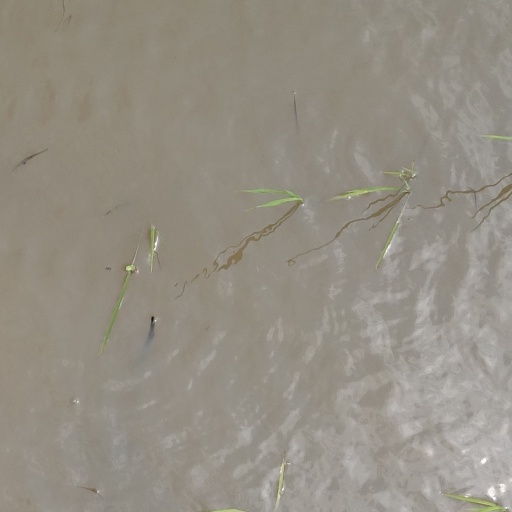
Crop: rice